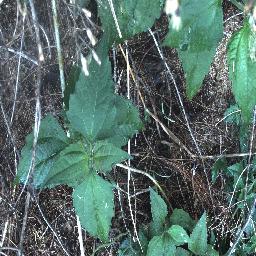
Label: siam_weed